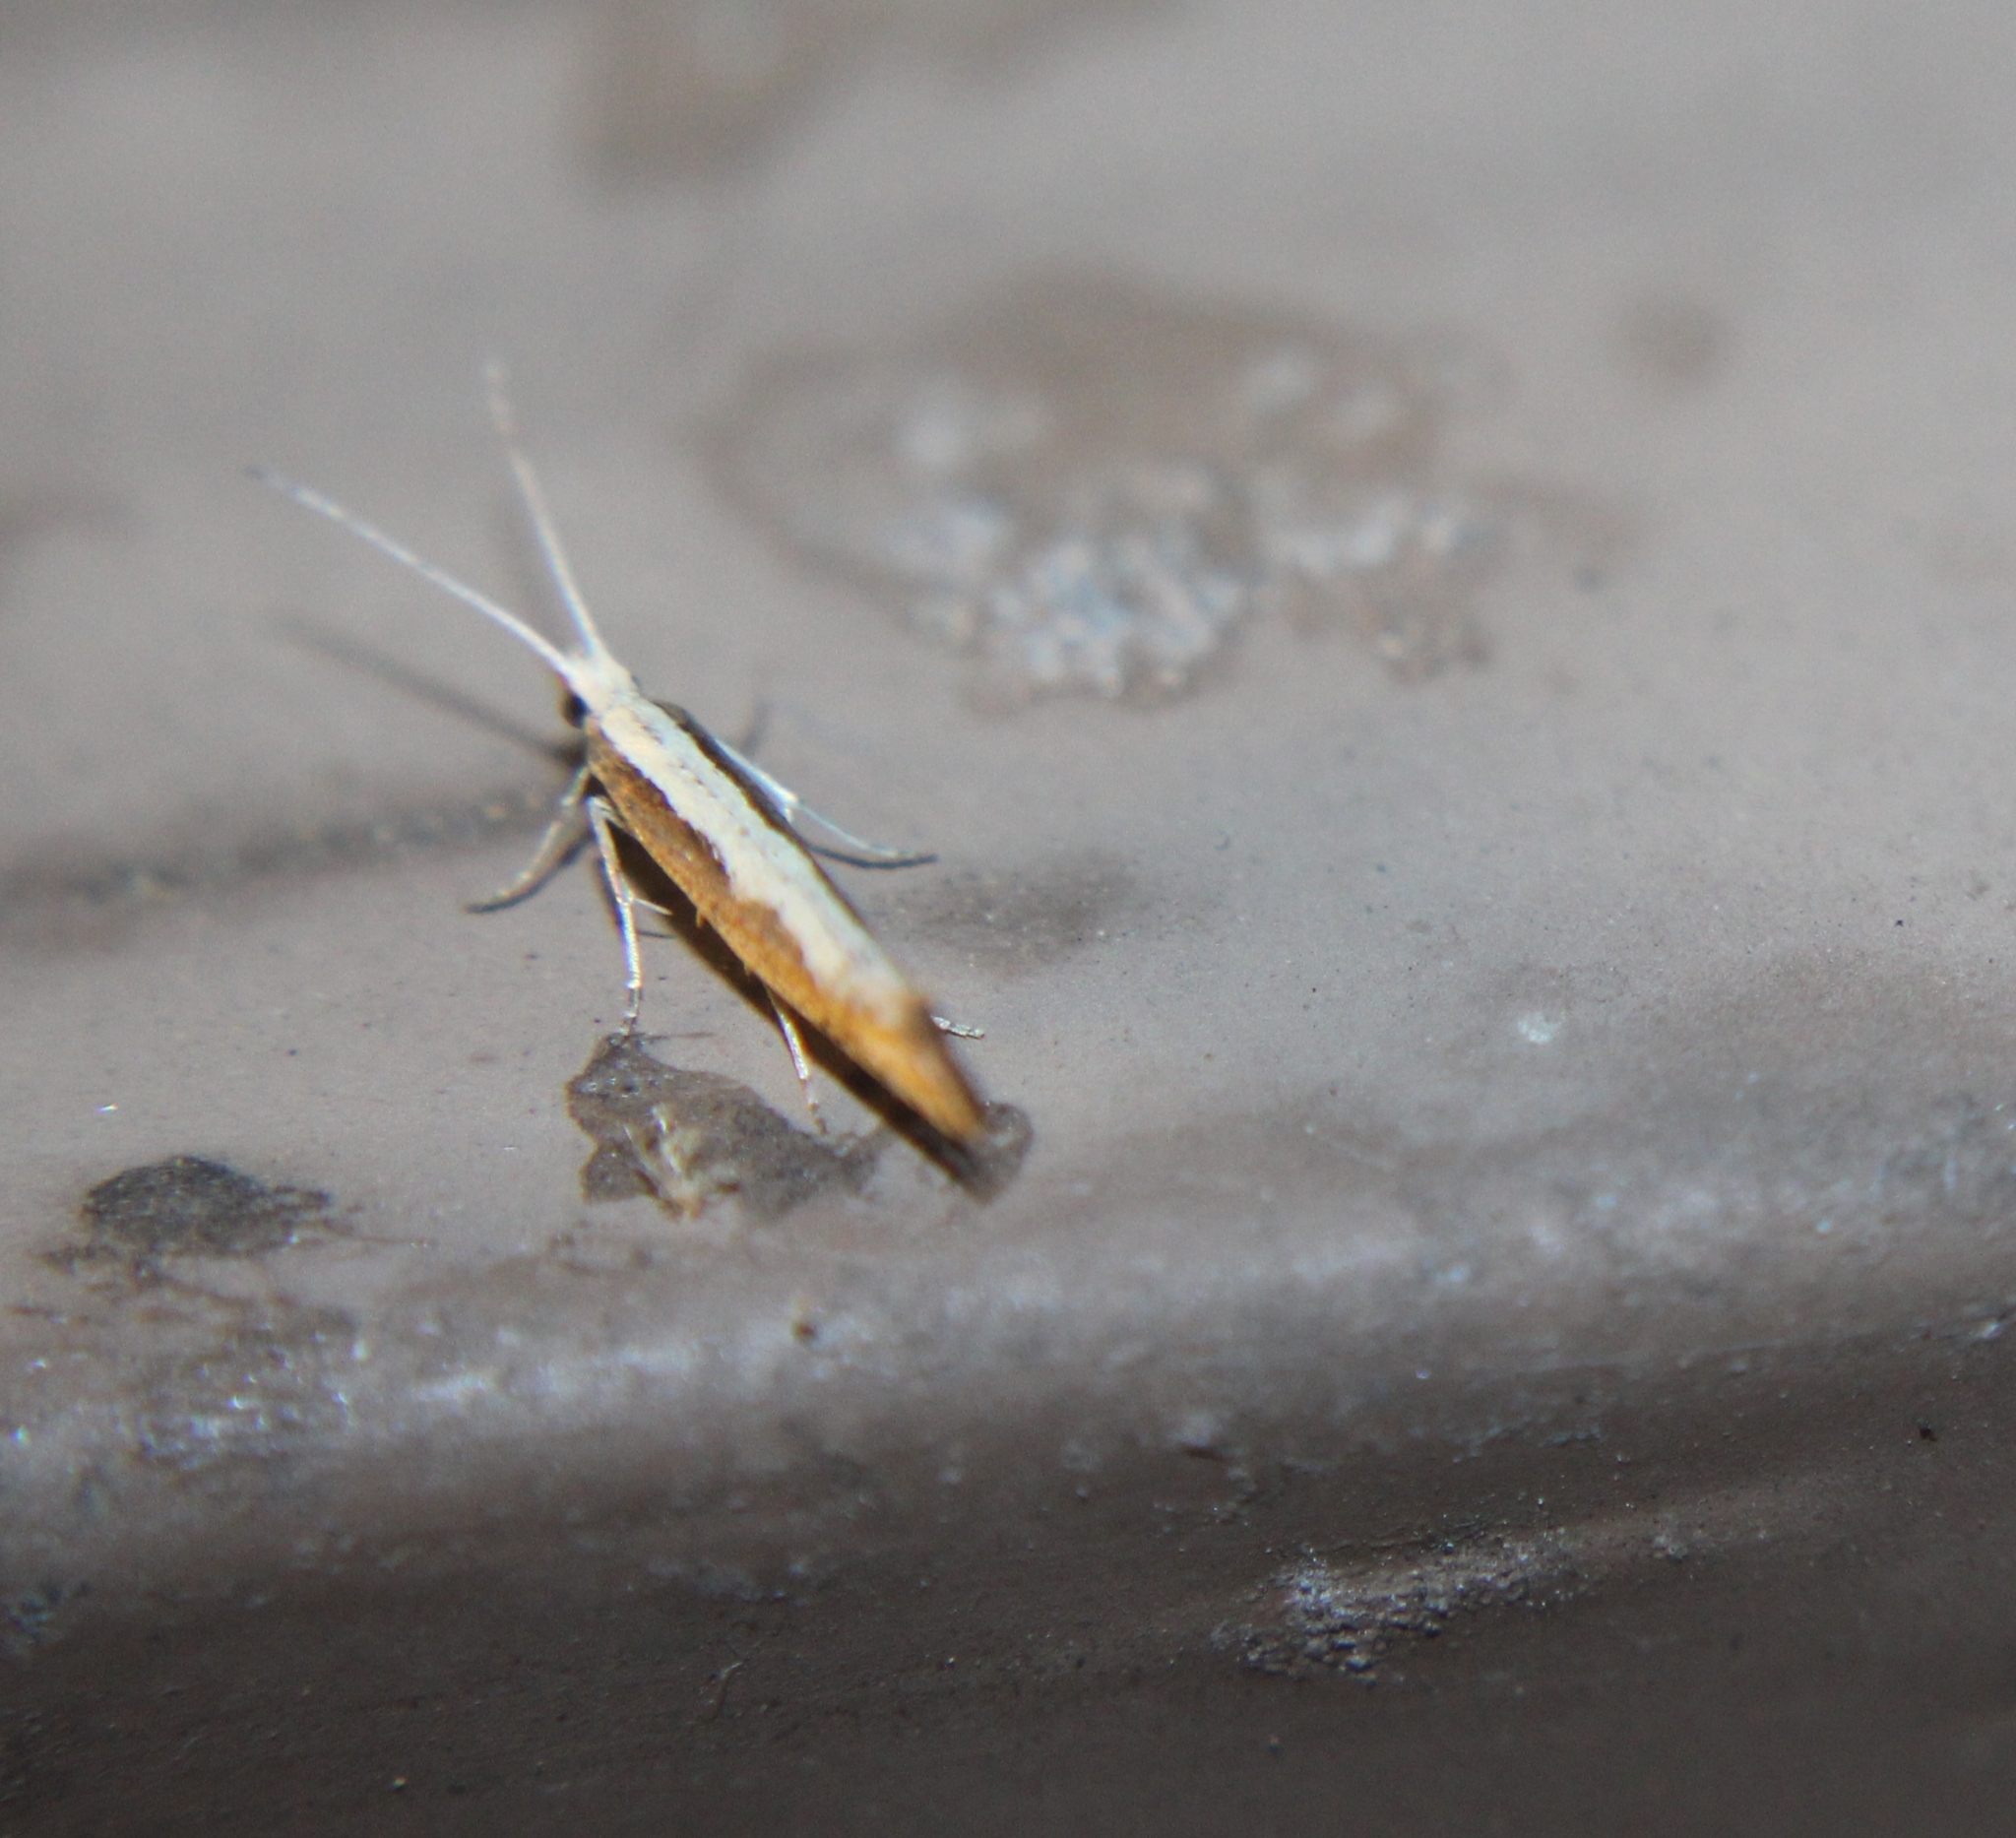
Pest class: diamondback_moth